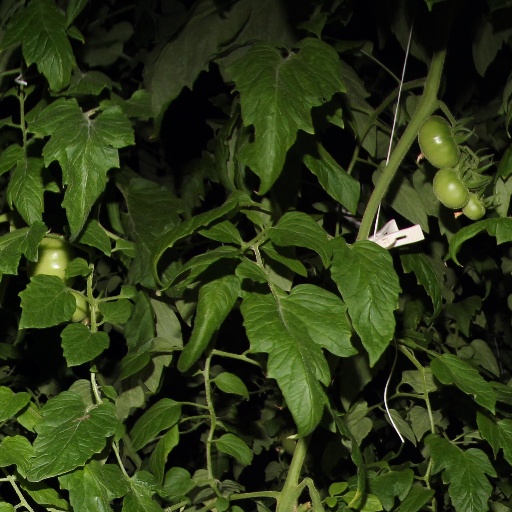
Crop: tomato